Heilbronn

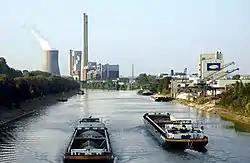
The Heilbronn canal port

and electrification of the existing tracks from Heilbronn to Öhringen meant that the new section's official opening needed to be postponed several times. In the future, additional S-Bahn lines are planned to Neckarsulm, Lauffen am Neckar and Zaberfeld. As well a these new lines, additional stops will also be built in the inner city of Heilbronn. In 2014 the S-Bahn line to Neckarsulm was established.